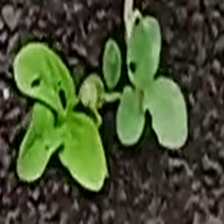
Weed species: Asian_Pigeonwings_(Clitoria Ternatea)